Zabrze

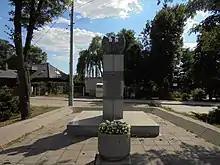
A monument commemorating the fallen in the fight for the liberation of Silesia in the Silesian uprisings and World War II

During the plebiscite held after World War I, 21,333 inhabitants (59%) of the Hindenburg commune voted to remain in Germany, while 14,873 (41%) voted for incorporation to Poland, which had just regained its independence. In May 1921 the Third Silesian Uprising broke out and Hindenburg was captured by Polish insurgents, who held it until the end of the uprising. When Upper Silesia was divided between Poland and Germany in 1921, the Hindenburg commune remained in Germany, while the present-day districts of Kończyce, Makoszowy and Pawłów were reintegrated with Poland. It received its city charter in 1922. Just five years after receiving city rights Hindenburg became the biggest city in German-ruled western Upper Silesia and the second biggest city in German-ruled Silesia after Wrocław (then "Breslau"). Nevertheless, various Polish organizations still operated in the city in the interbellum, including a local branch of the Union of Poles in Germany, Polish libraries, sports clubs, credit unions, choirs, scout troops and an amateur theater. Polish newspaper "Głos Ludu" was published in the city. In a secret "Sicherheitsdienst" report from 1934, Zabrze was named one of the main centers of the Polish movement in western Upper Silesia. In terms of religion, most of the city's population adhered to the Catholic Church.